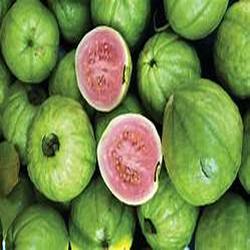
Label: Guava